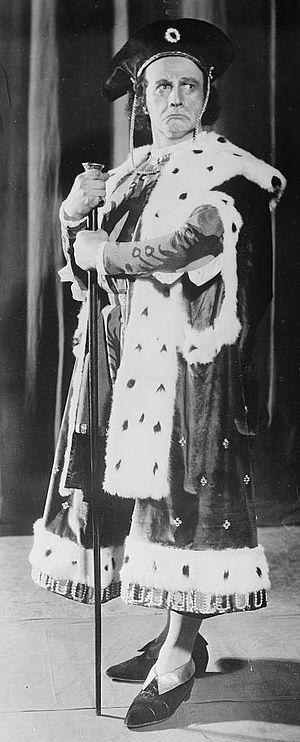
Guillaume Tell est un opéra en quatre actes de Gioachino Rossini, sur un livret d'Étienne de Jouy et Hippolyte Bis, aidés d'Armand Marrast et d'Adolphe Crémieux, d'après la pièce de Friedrich von Schiller. Il fut créé le 3 août 1829 à l'Opéra de Paris. Traduit en italien sous le titre de Guglielmo Tell, sa première est donnée à Lucques en 1831, les quatre actes furent réduits à trois. La première à Londres eut lieu à Drury Lane en 1830.